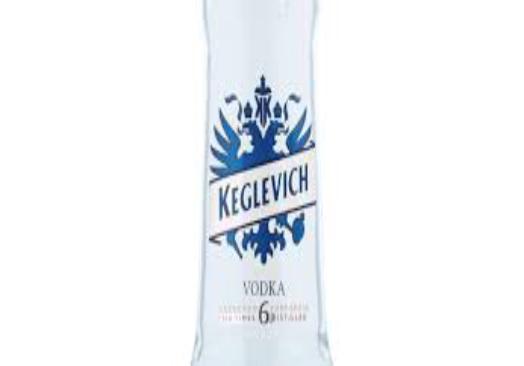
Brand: Keglevich
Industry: Food